Justin Leppitsch

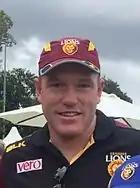
Leppitsch in February 2016

In October 2006, Leppitsch had accepted a position as an assistant coach with the Brisbane Lions. He later signed with Richmond to be an assistant coach in September 2009.